Saka guru

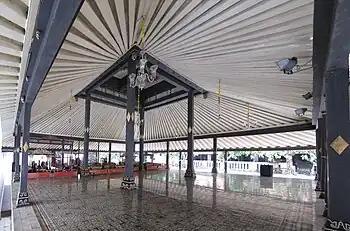
The saka guru of a pendopo in Kraton Yogyakarta.

Saka guru, or soko guru in Javanese, is the set of four main posts that support certain Javanese buildings, e.g. the pendopo, the house proper, and the mosque. The saka guru is the most fundamental element in Javanese architecture because it supports the entire roof of the building. Because of its importance, the saka guru is imbued with symbolism and treated with certain rituals.